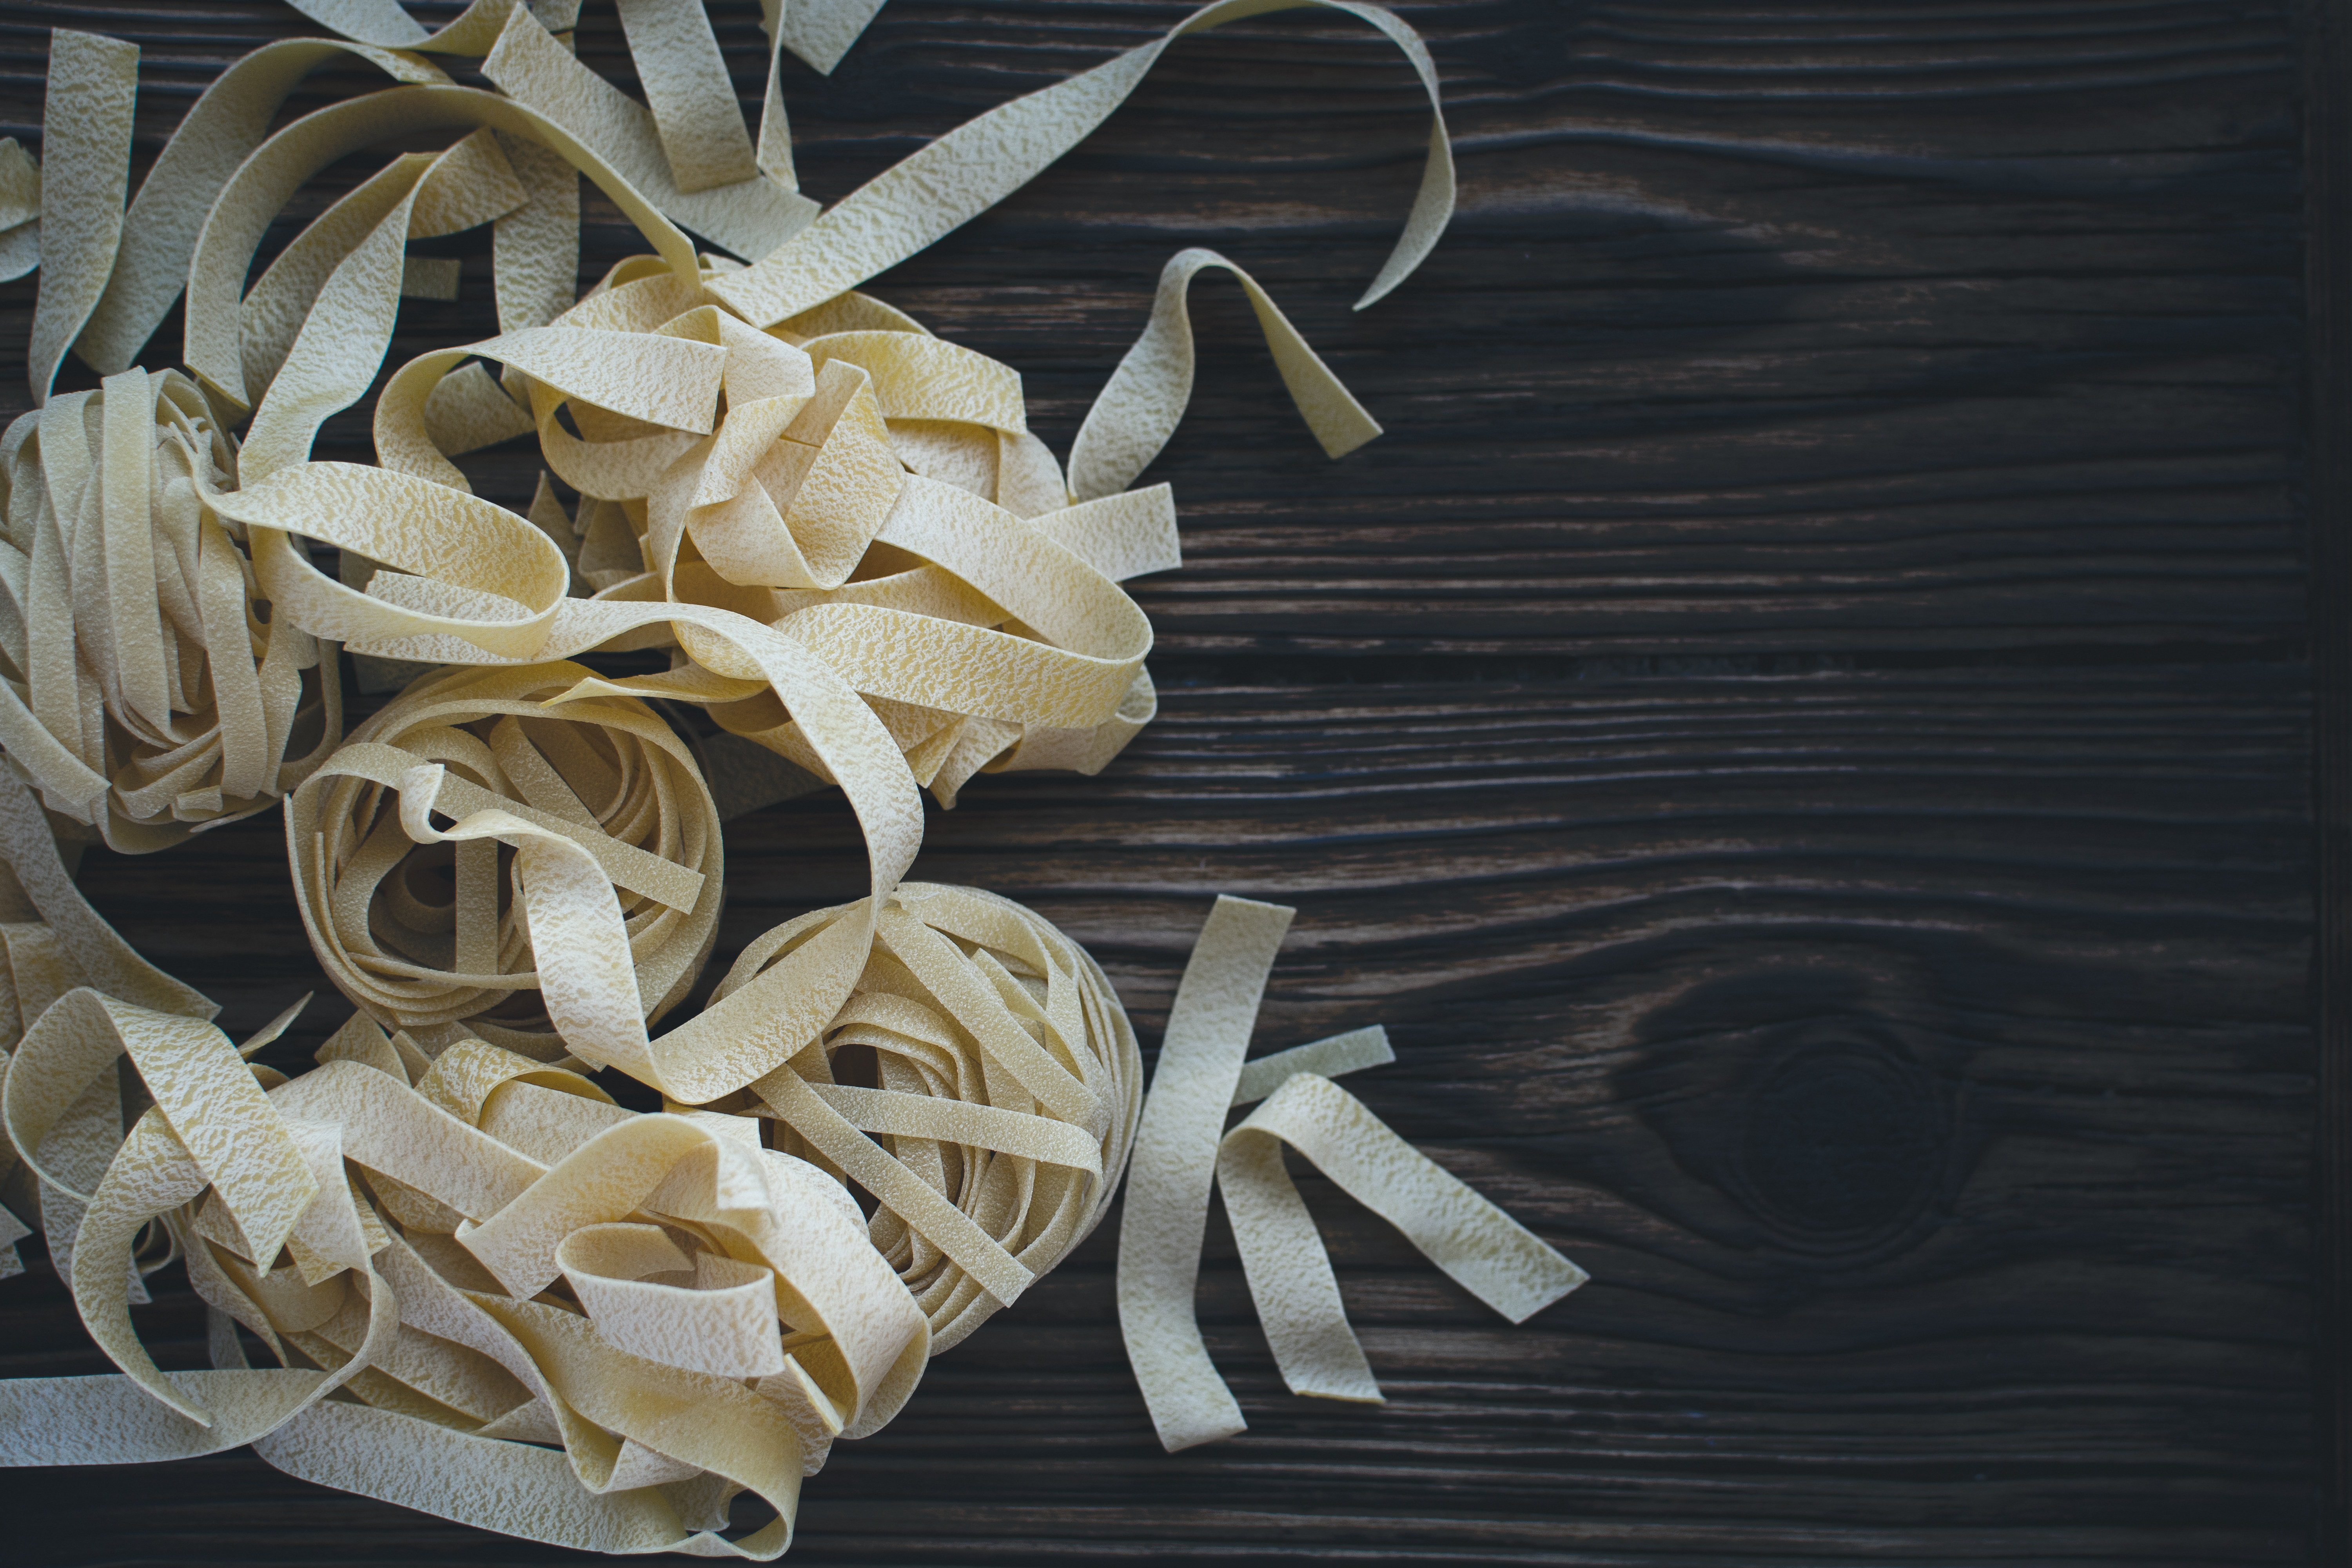
tagliatelle, cuisine, food, pappardelle, Scialatelli, dish, fettuccine, italian food